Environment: real
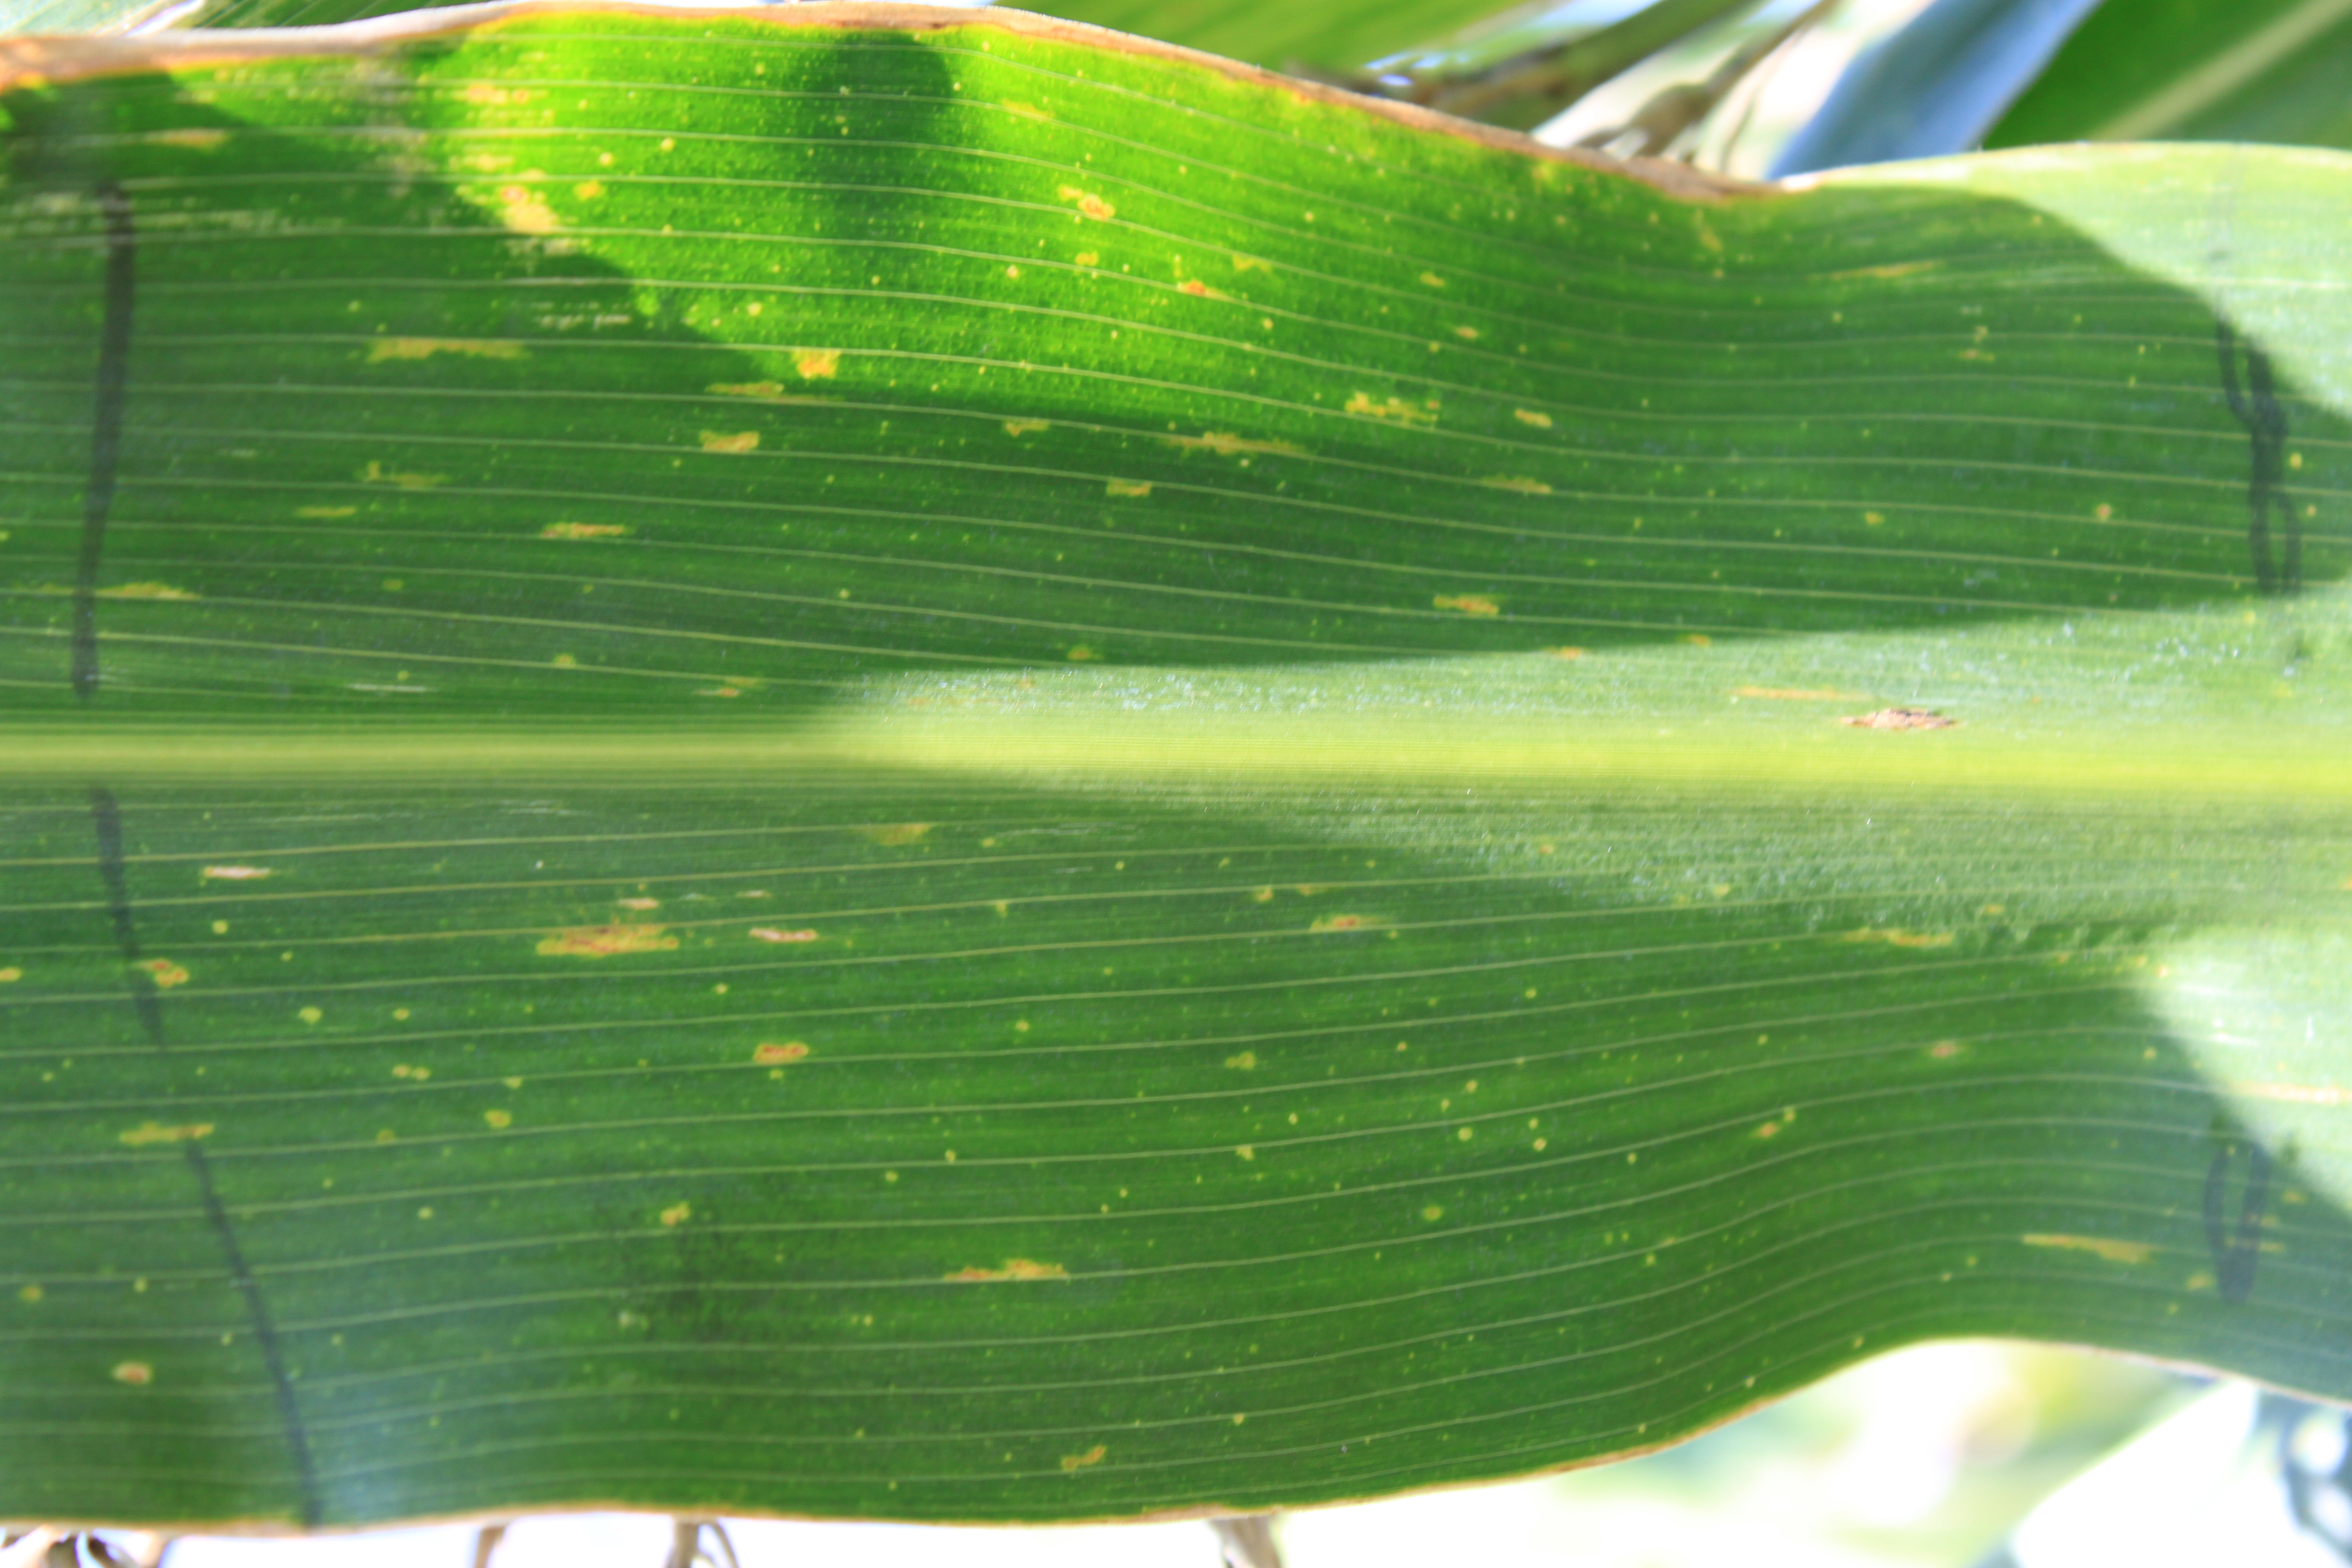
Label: gray_leaf_spot